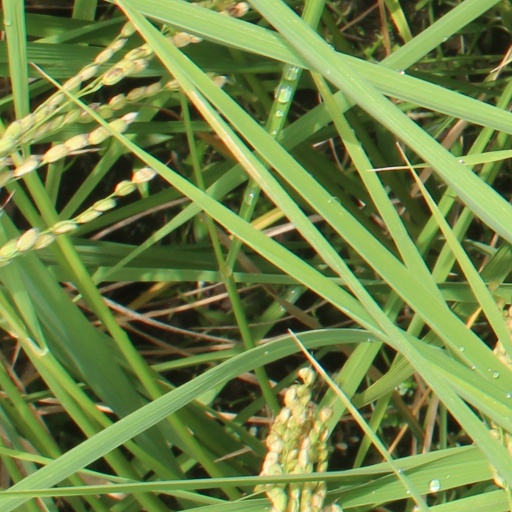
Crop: rice